Octavia E. Butler Landing

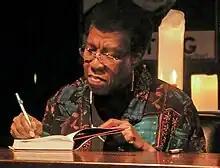

Jezero Crater was chosen as the 2021 landing site for the "Perseverance" rover and "Ingenuity" helicopter as part of the Mars 2020 mission. Thought to have once been flooded with water, the crater contains a fan-delta deposit rich in clays. The lake in the crater was present when valley networks were forming on Mars. Besides having a delta, the crater shows point bars and inverted channels. From a study of the delta and channels, it was concluded that the lake inside the crater probably formed during a period in which there was continual surface runoff. Since it is believed that the lake was long-lived, life may have developed in the crater; the delta may have required a period of one to ten million years to form.